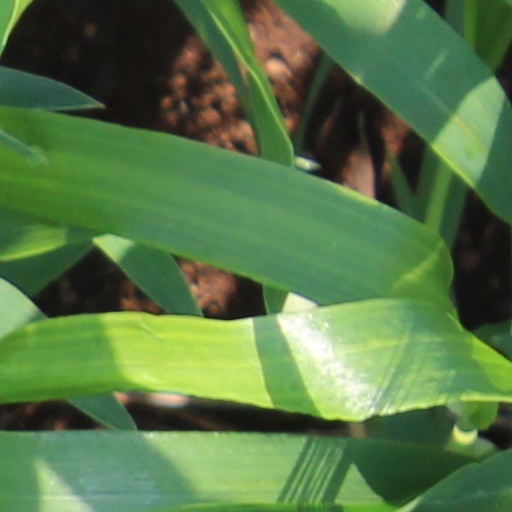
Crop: wheat